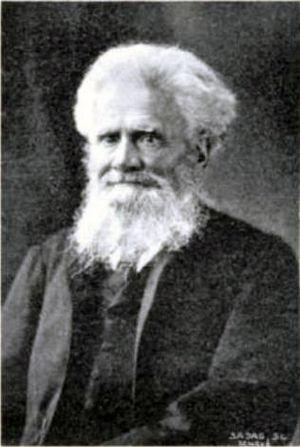
Johann Jakob Weilenmann est un alpiniste suisse, né le 24 janvier 1819 à Saint-Gall où il est mort le 8 juin 1896. Il est l'auteur de nombreuses premières ascensions dans les Alpes et a publié des ouvrages sur la montagne.